Active Seismic Experiment

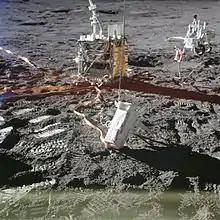
Apollo 14 Active Seismic Experiment.

The mortar, geophones, and thumper were stored on the first subpackage. Thirteen of the twenty-two thumper charges were fired successfully. The thumper misfired 5 of 18 times. The problem was attributed to dirt on the firing switch actuator bearing surface. Because of concerns about the deployment of the mortar, none of the four explosives were fired. There was an attempt to fire them at the end of the ALSEP's operational lifetime, but the charges failed to work after being dormant for so long. Due to loss of uplink capability with Apollo 14 central station on March 5, 1975, the experiment could no longer be commanded and the grenades remain unfired.